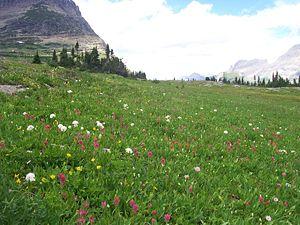
Le parc national de Glacier est un parc national américain situé dans l'État du Montana. Fondé en 1910 et d'une superficie de 4 101 km², il est bordé au nord par les provinces canadiennes de l'Alberta et de la Colombie-Britannique.
Le col Logan est un col de montagne situé dans le parc national de Glacier dans l'État du Montana aux États-Unis. Le col est le point culminant de la route touristique Going-to-the-Sun Road.